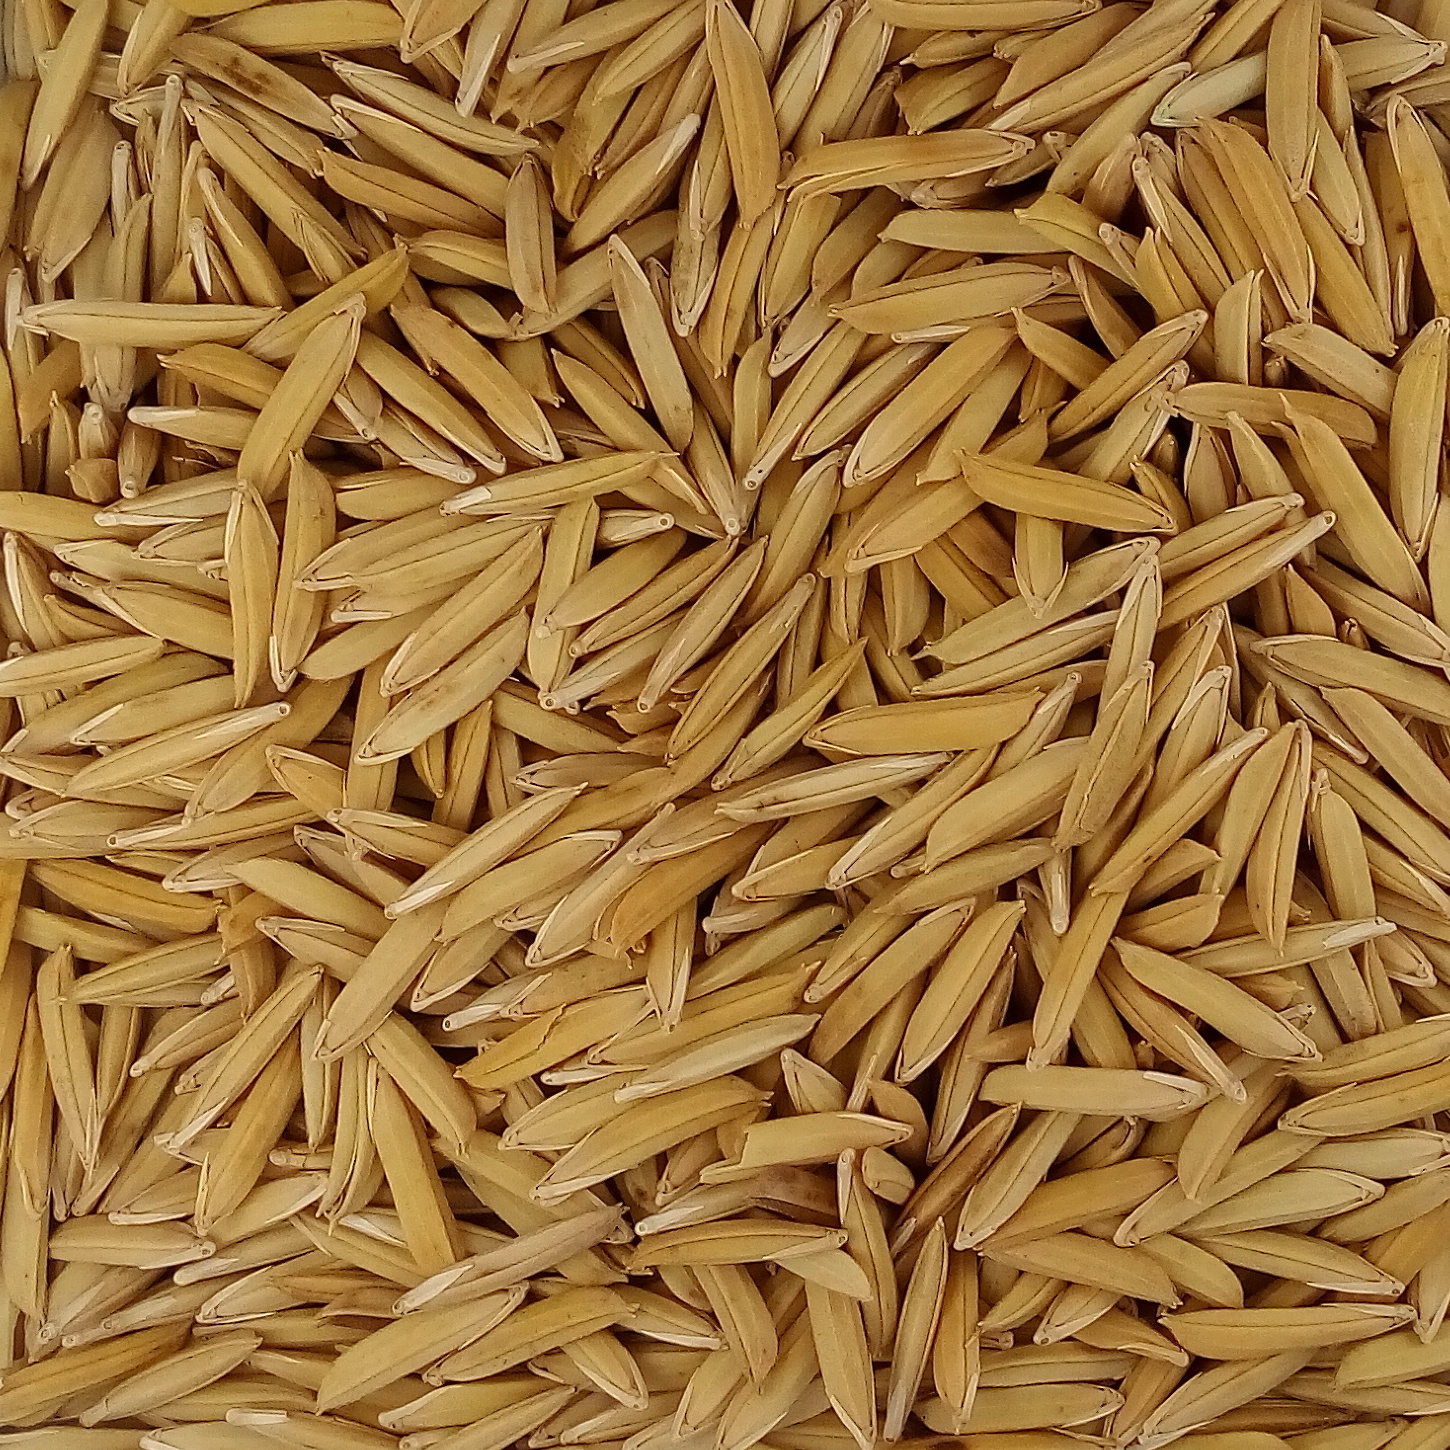
Rice seed variety: 1718